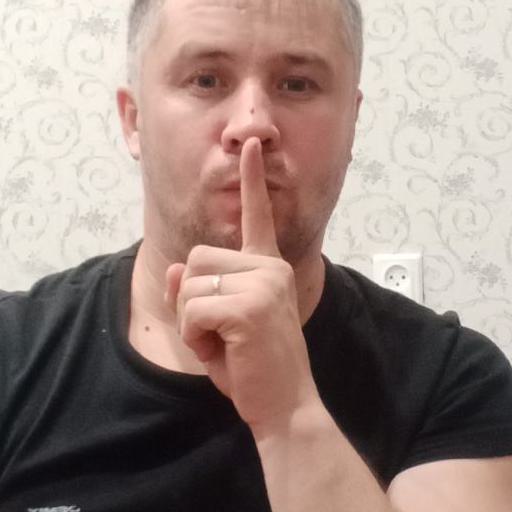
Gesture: mute